Roman Catholic Diocese of Punta Arenas

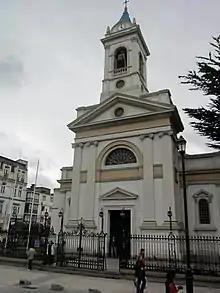
Cathedral of the Sacred Heart

The Diocese of Punta Arenas (in Latin: "Dioecesis Punta Arenas") is a suffragan diocese of the Archdiocese of Puerto Montt, in Chile. Its current bishop is Mgr. Óscar Hernán Blanco Martínez, O.M.D.